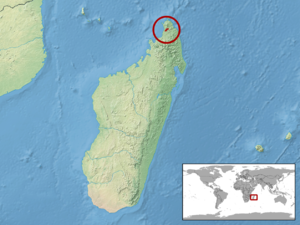
Lygodactylus rarus est une espèce de geckos de la famille des Gekkonidae.